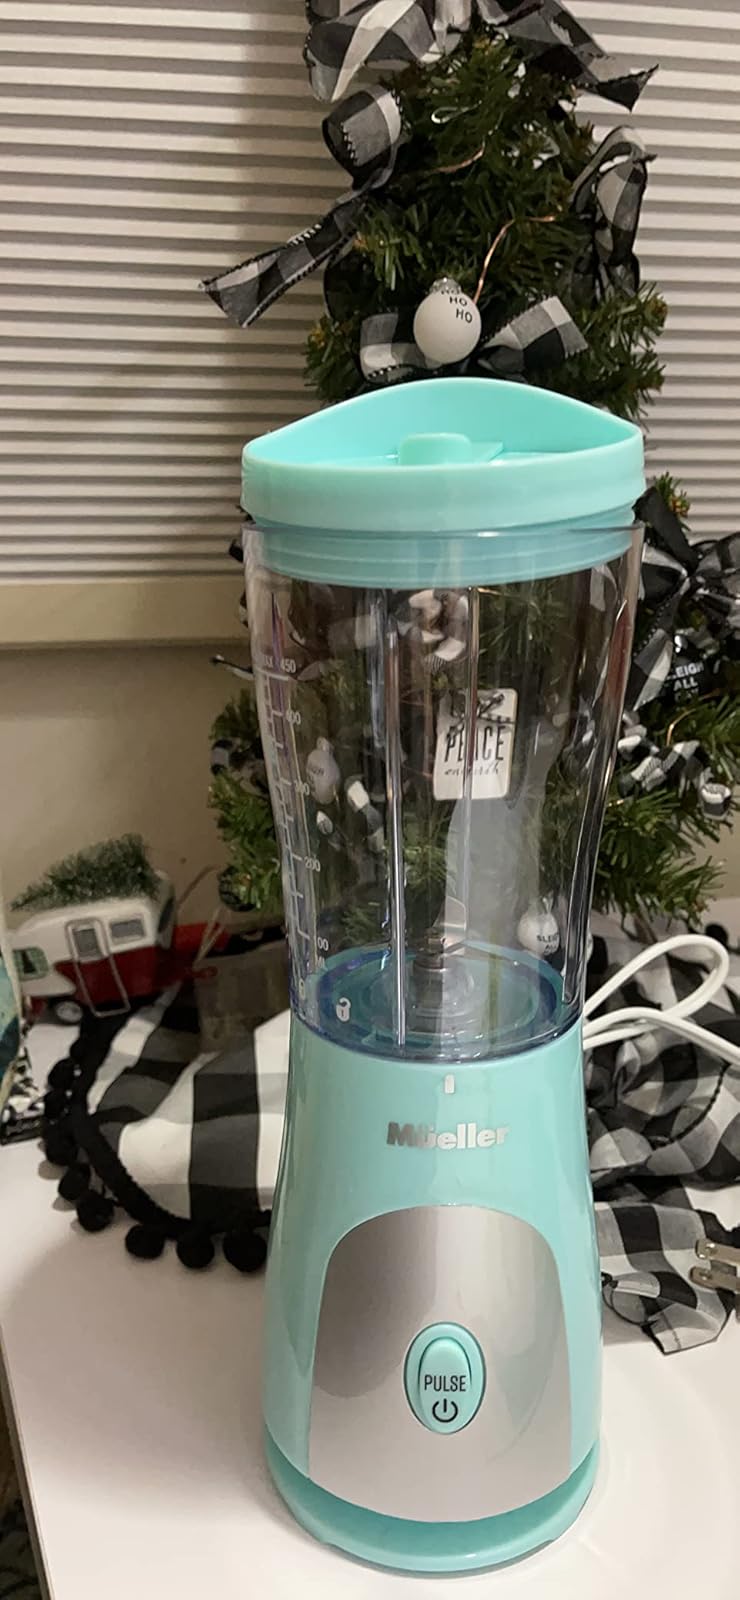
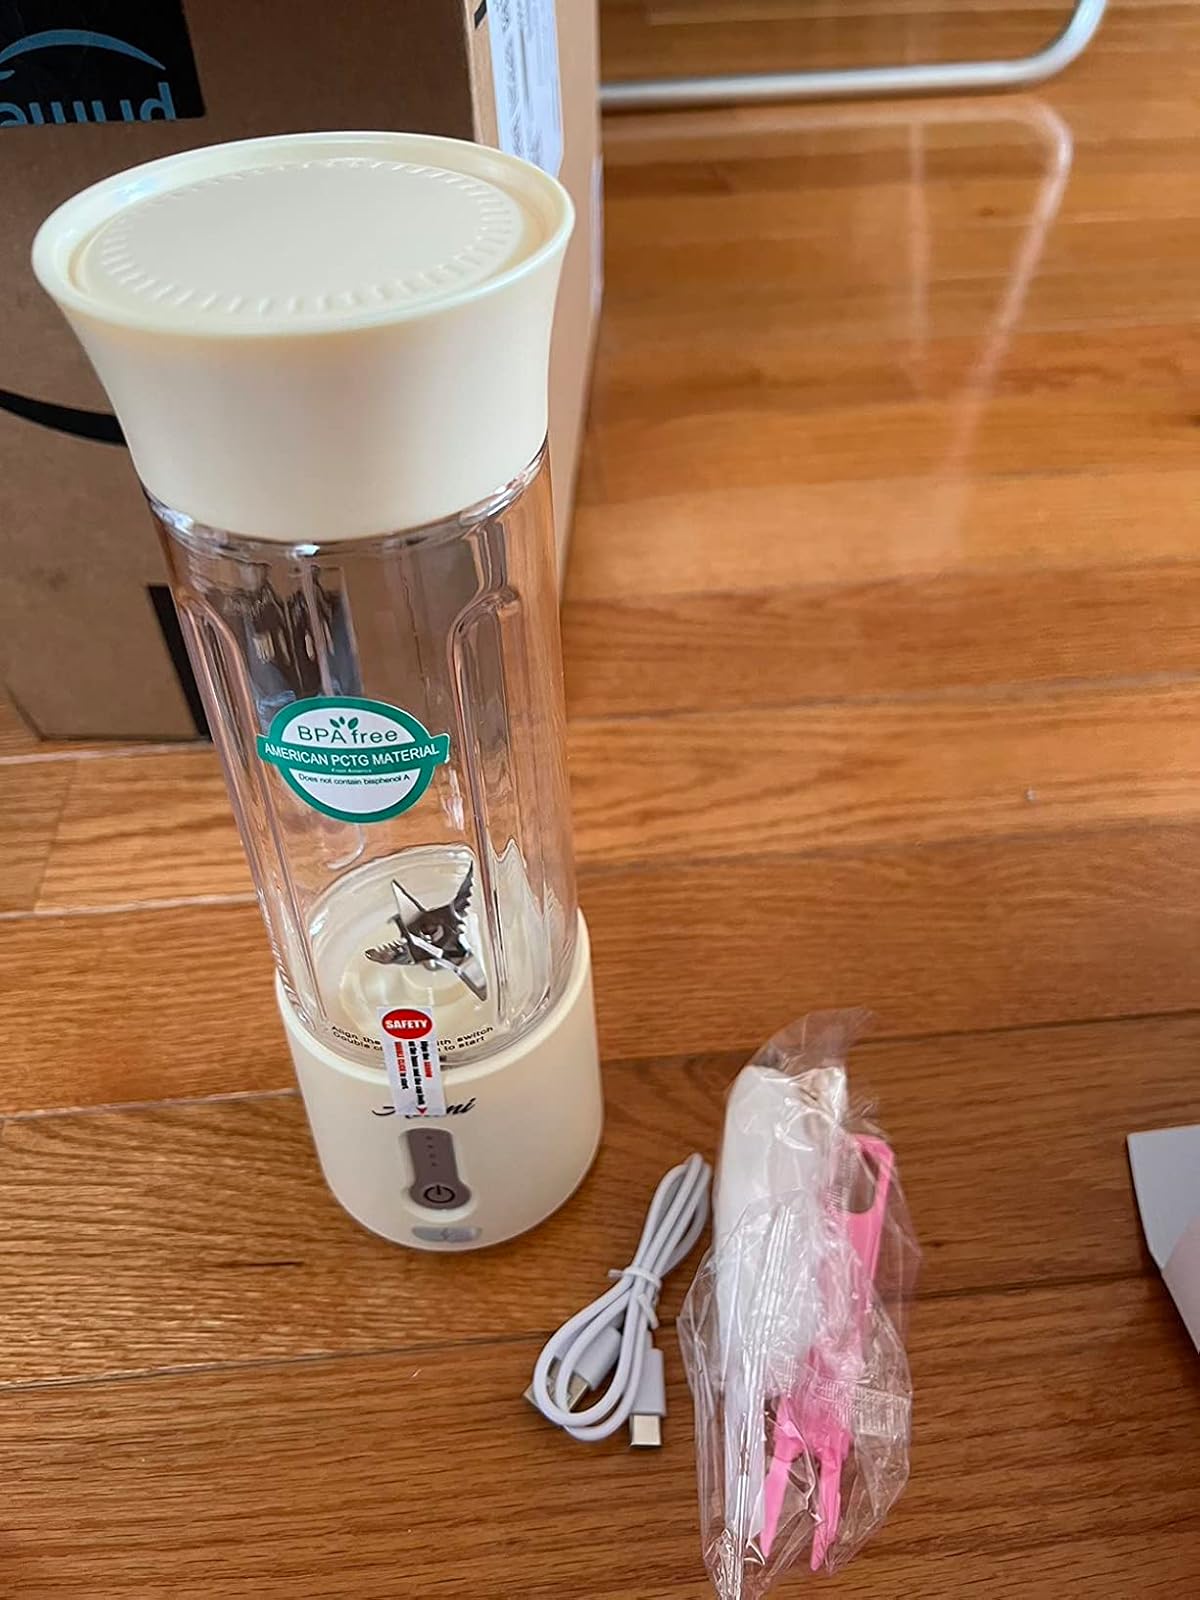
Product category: items_blender
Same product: no